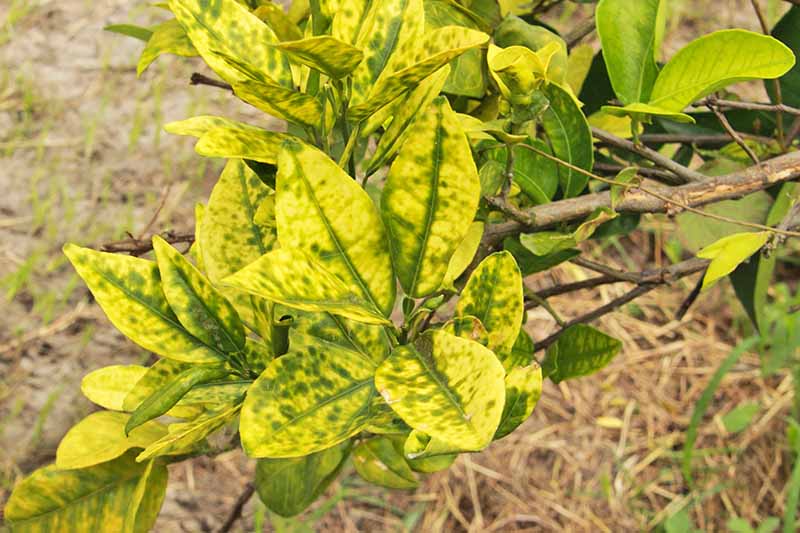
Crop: unknown
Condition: citrus_greening_disease